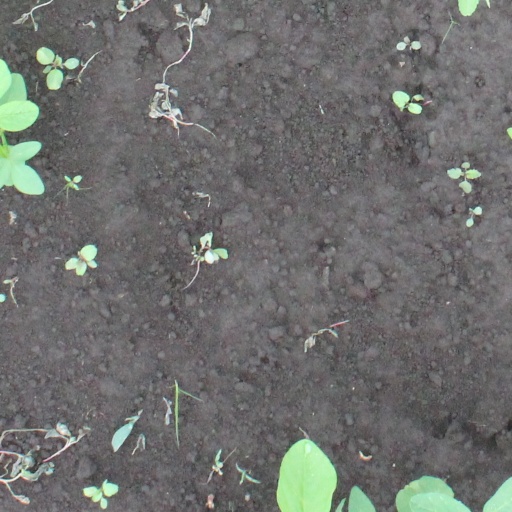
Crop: soybean